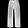
Label: Trouser